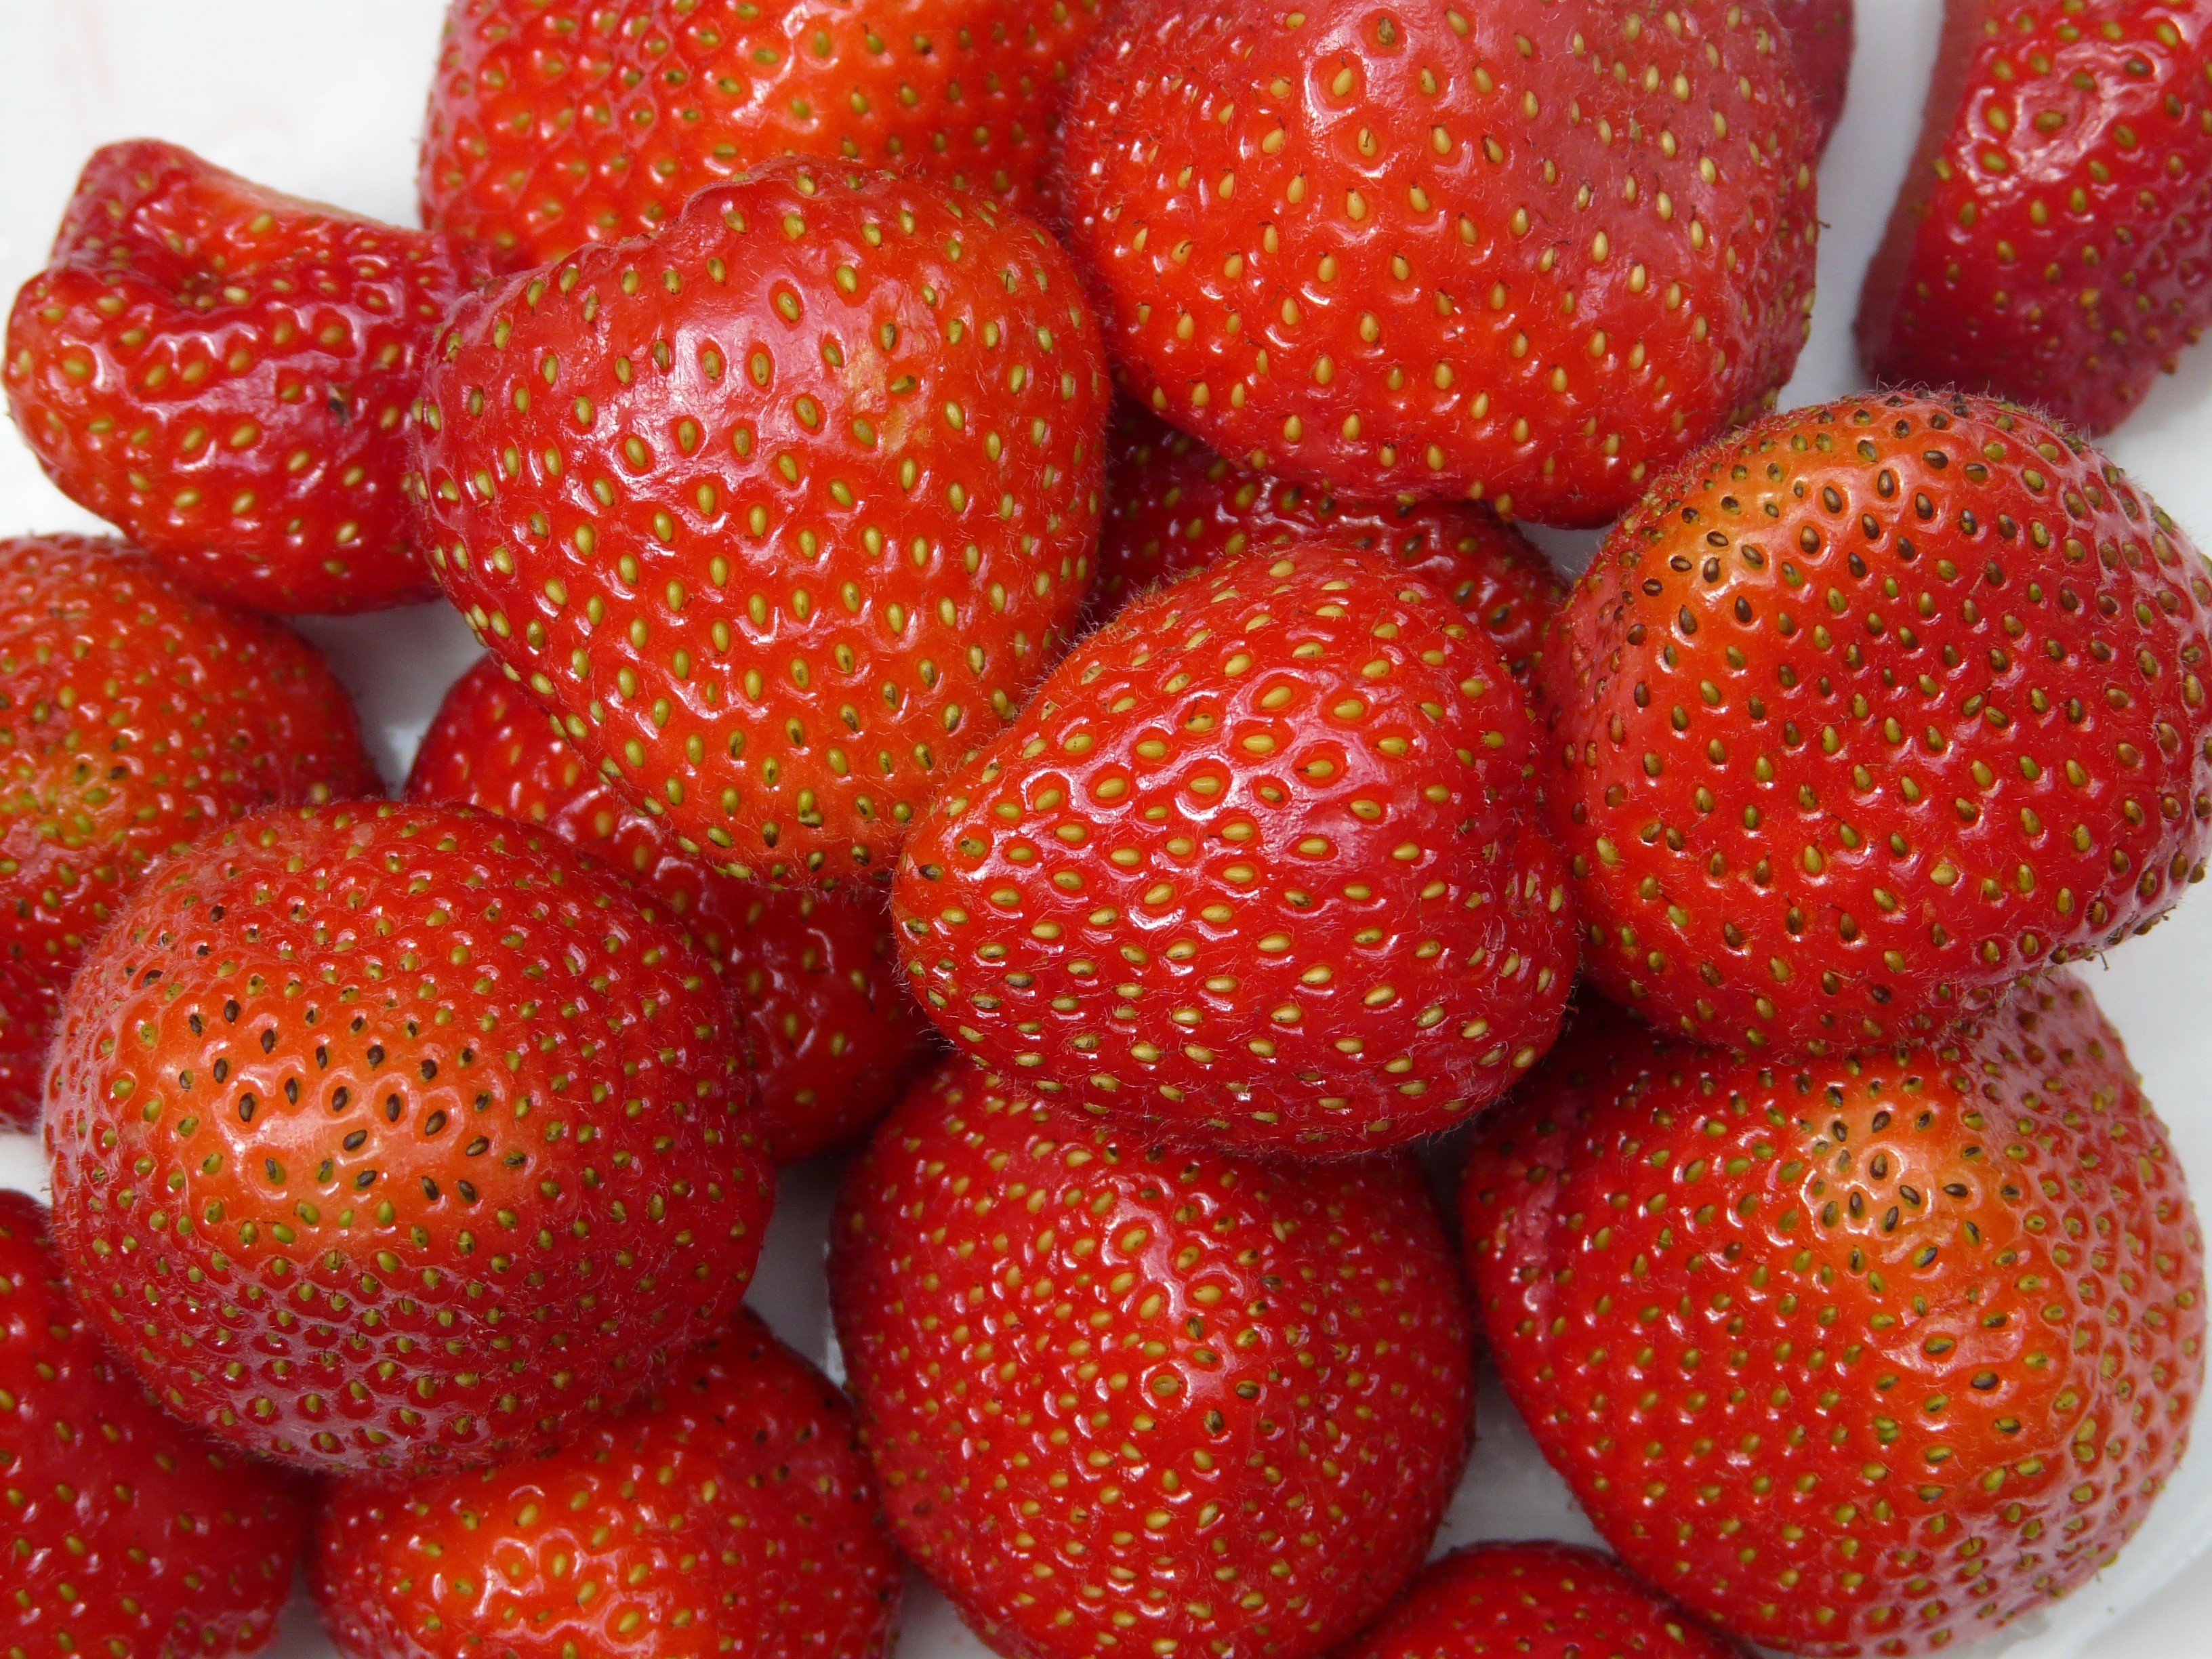
plant, fruit, sweet, food, red, produce, delicious, strawberry, berries, fruits, strawberries, fruity, fragaria, collective nut fruit, garden strawberry, myrica rubra